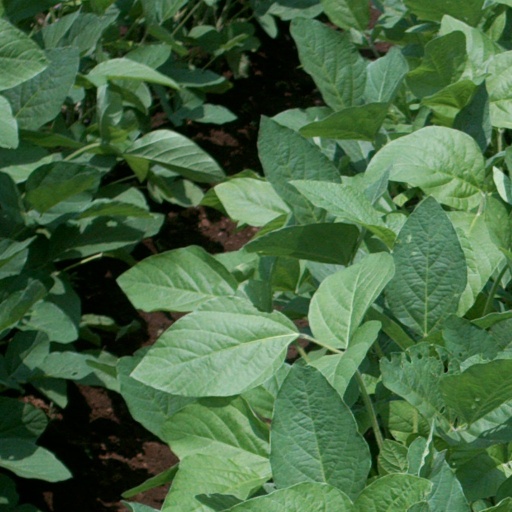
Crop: soybean